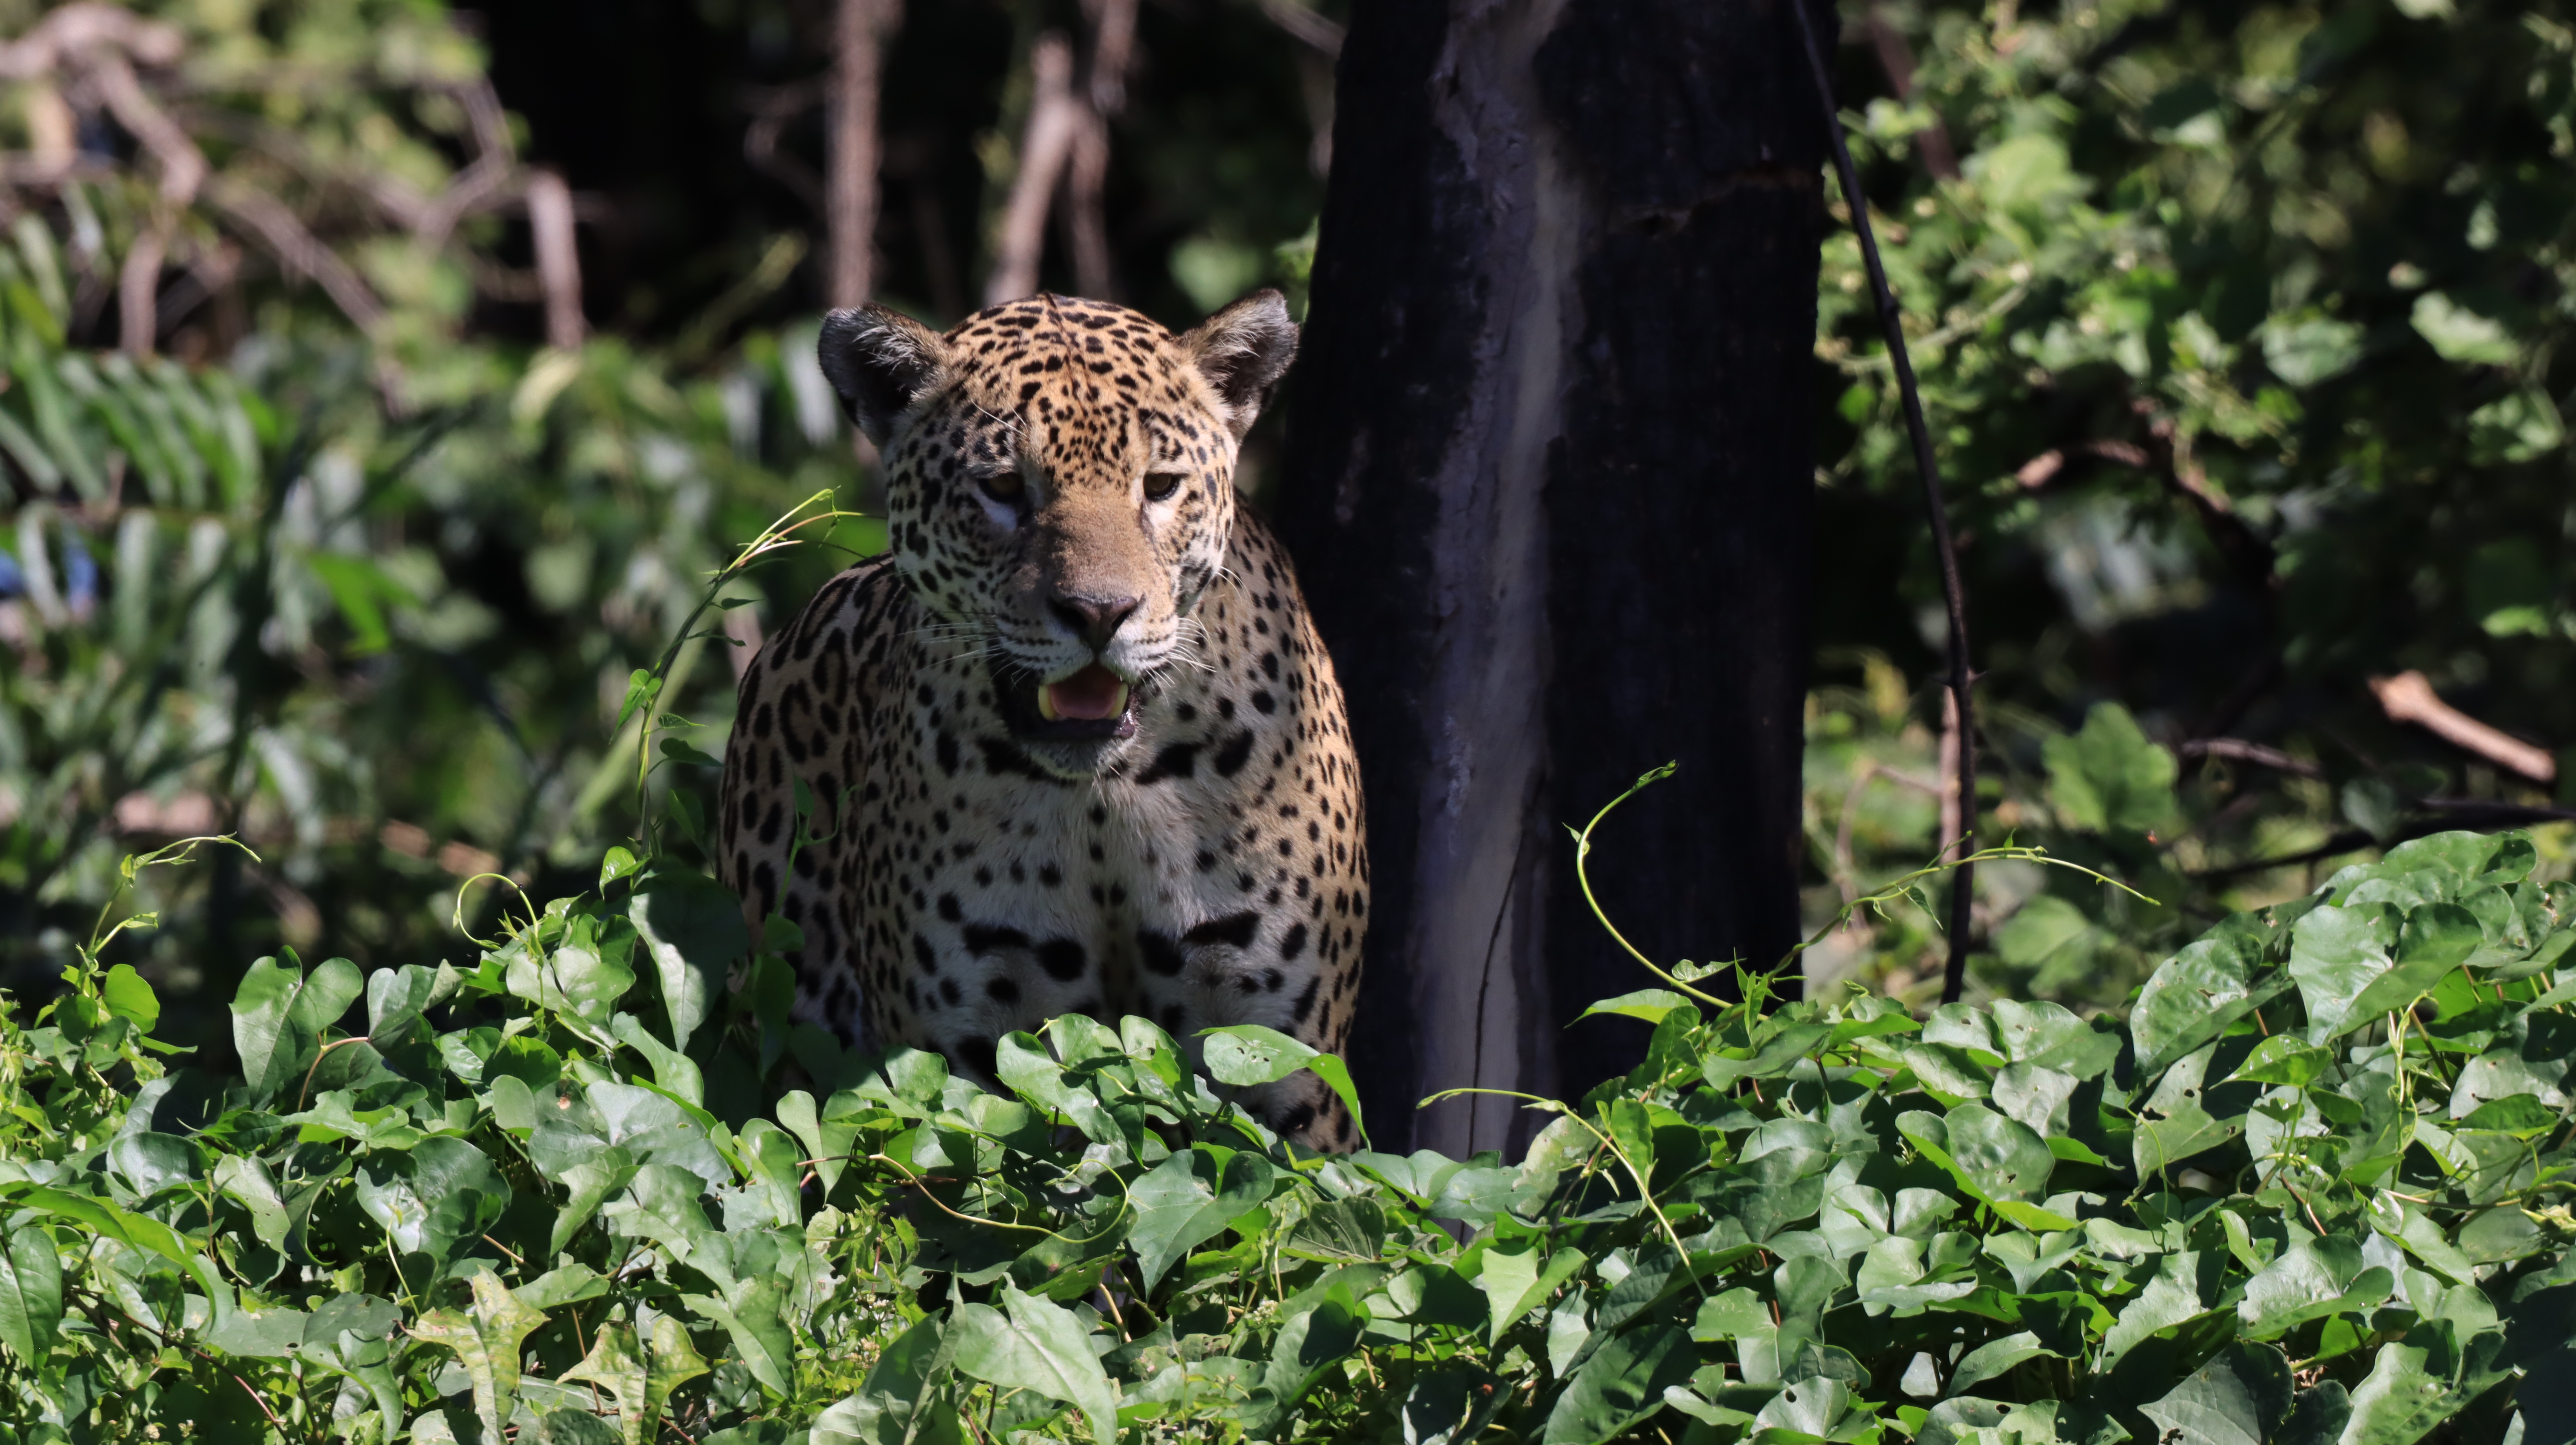
Jaguar: Marcela